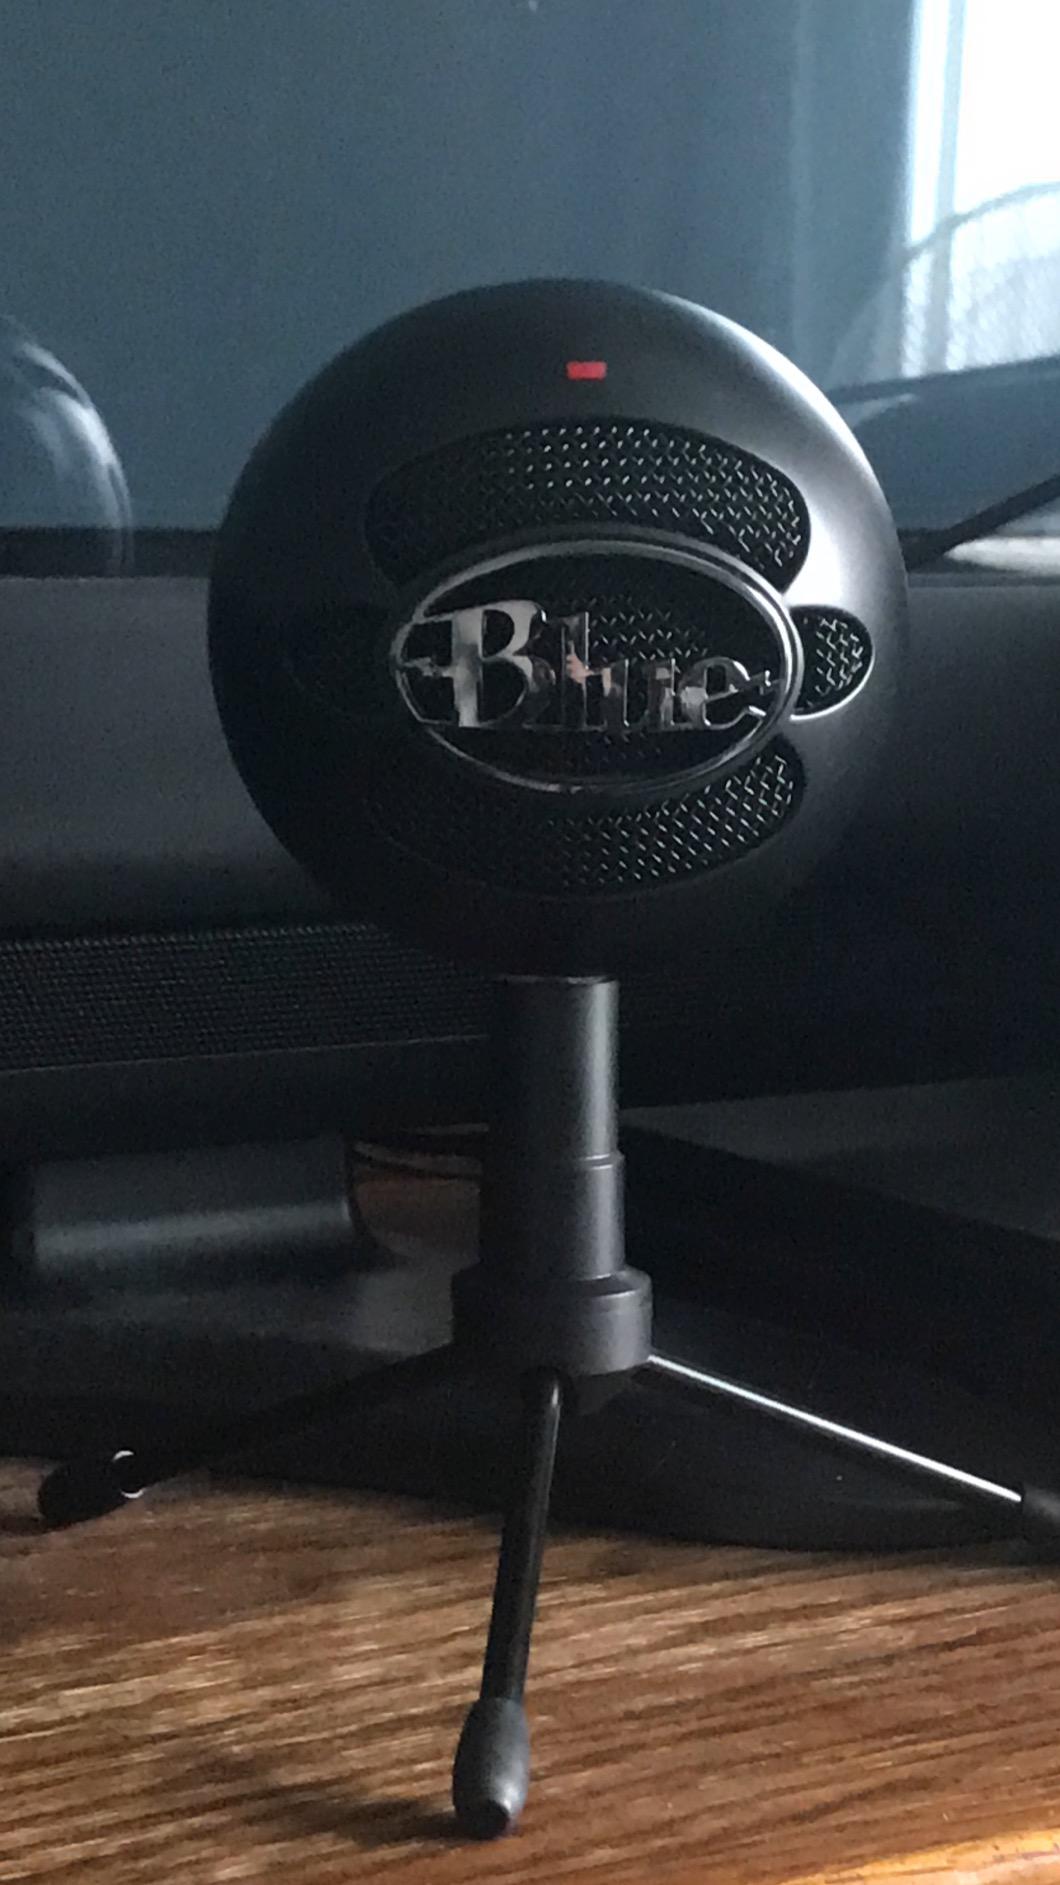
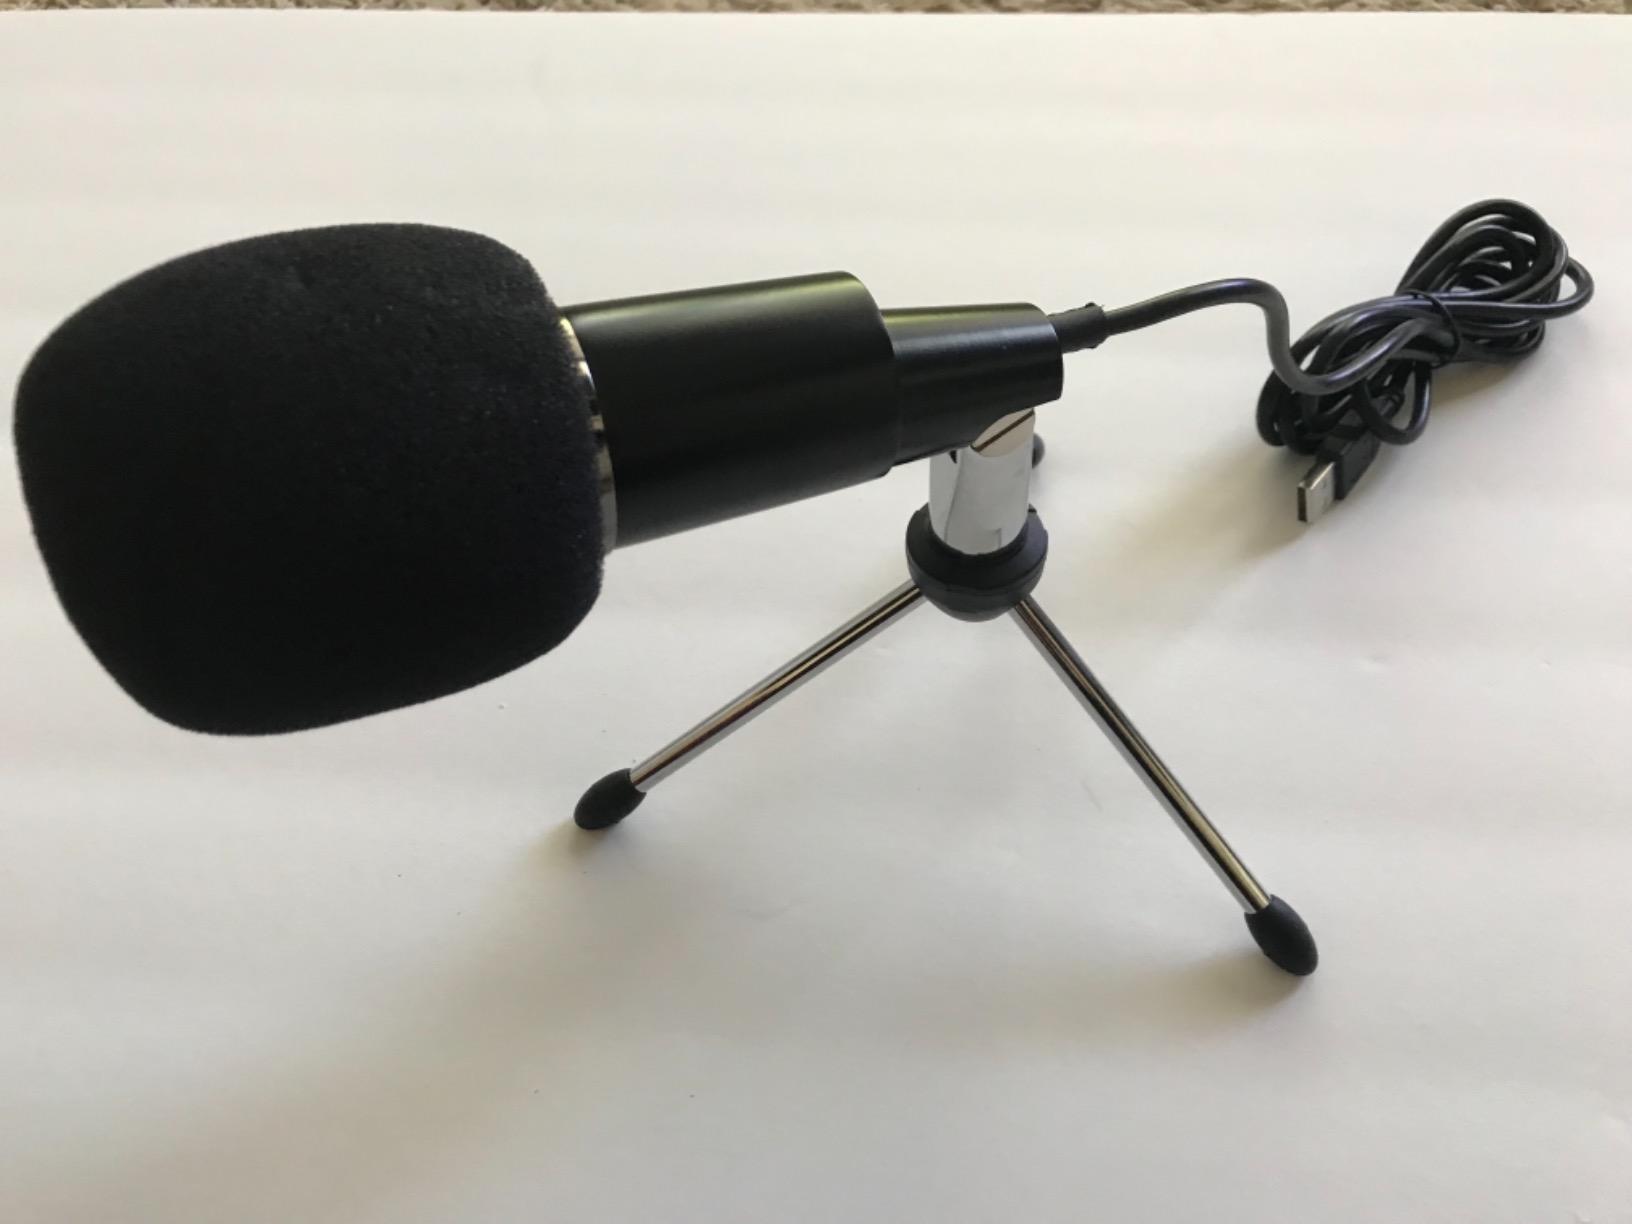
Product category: microphone
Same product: no